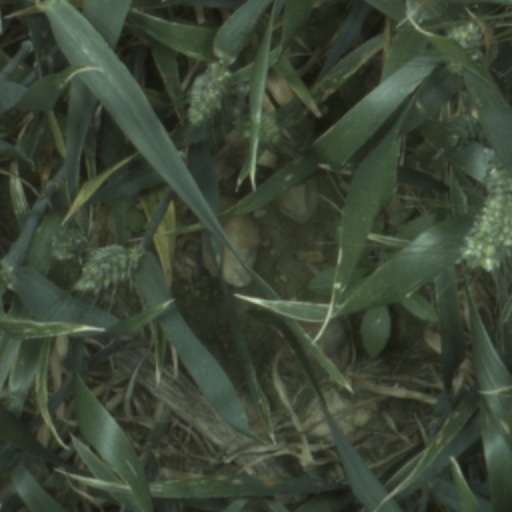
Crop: wheat